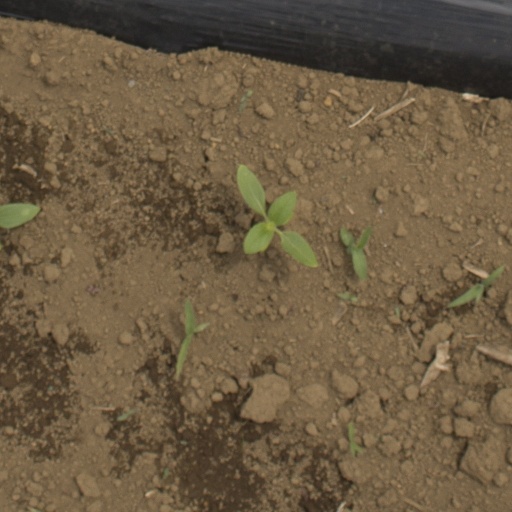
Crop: Jerusalem artichoke